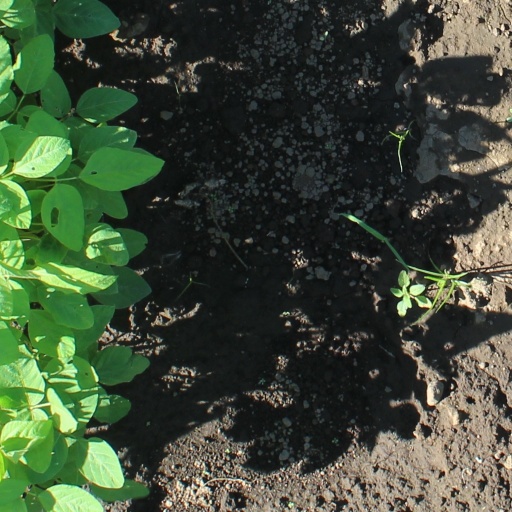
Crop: soybean